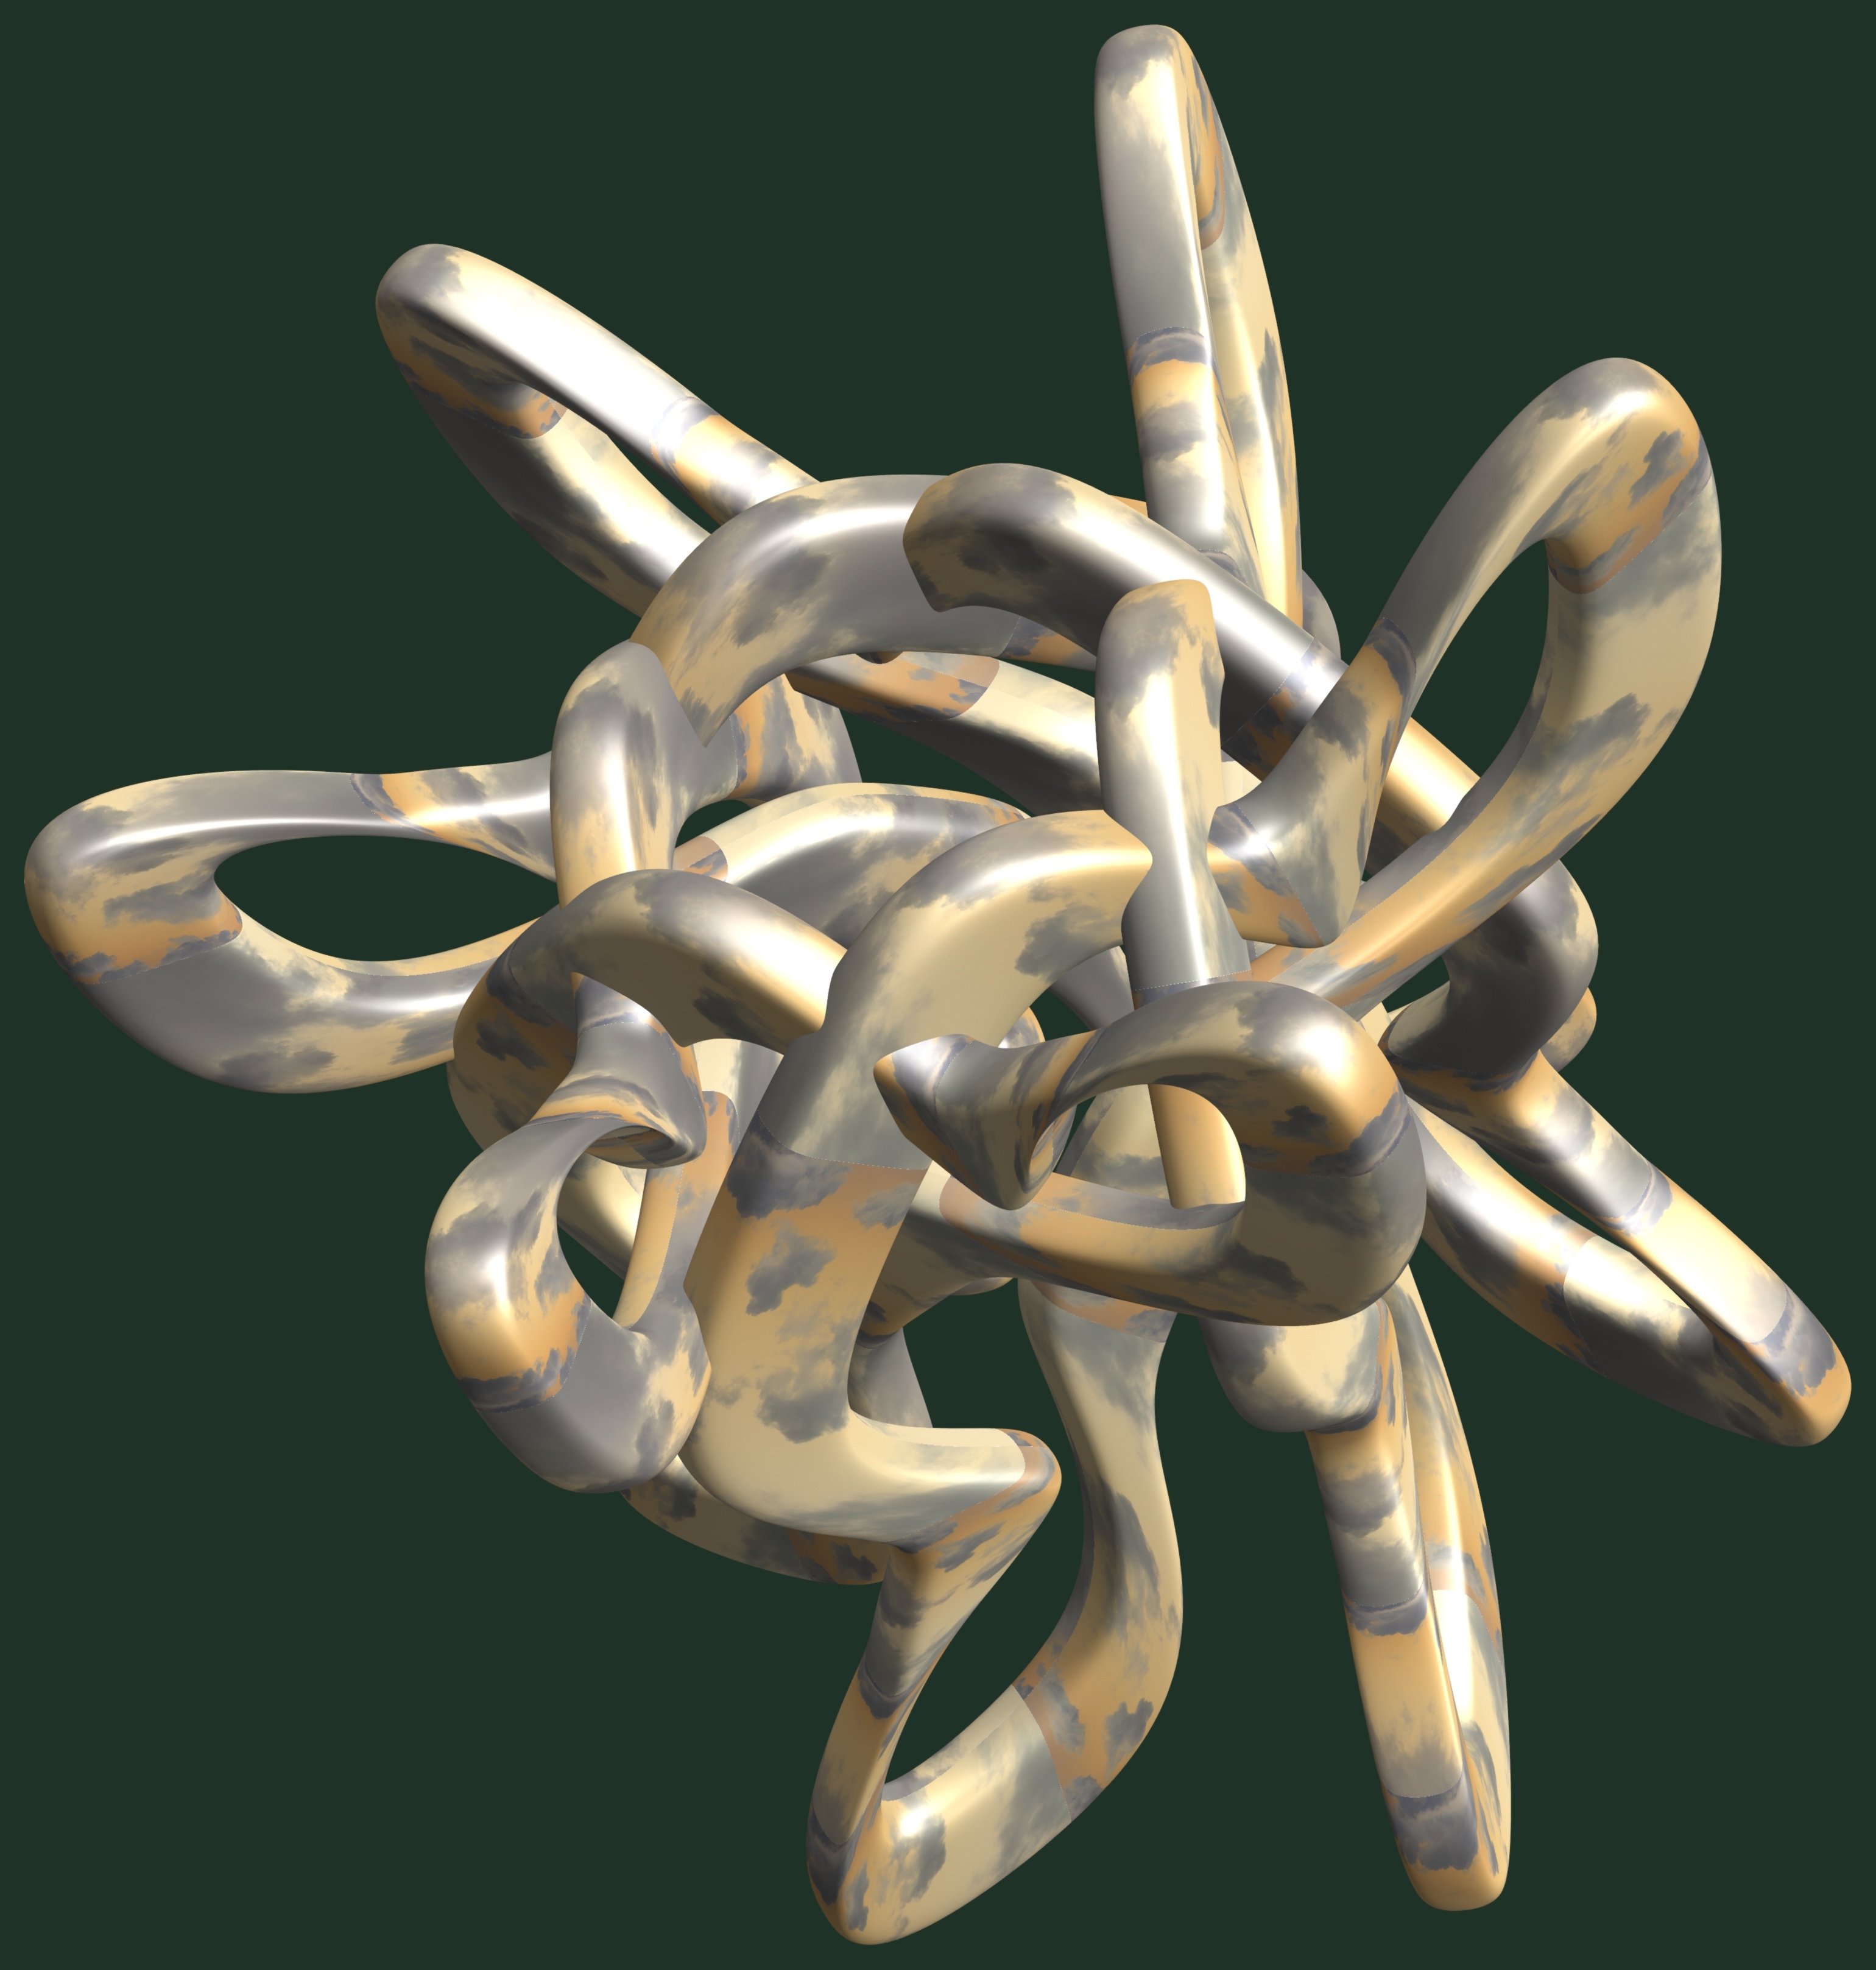
structure, texture, pattern, jewellery, design, symmetry, 3d, graphic, torus, mathematica, cg, parametricplot3d, code, program, algorithm, abstruct, mapping, fashion accessory